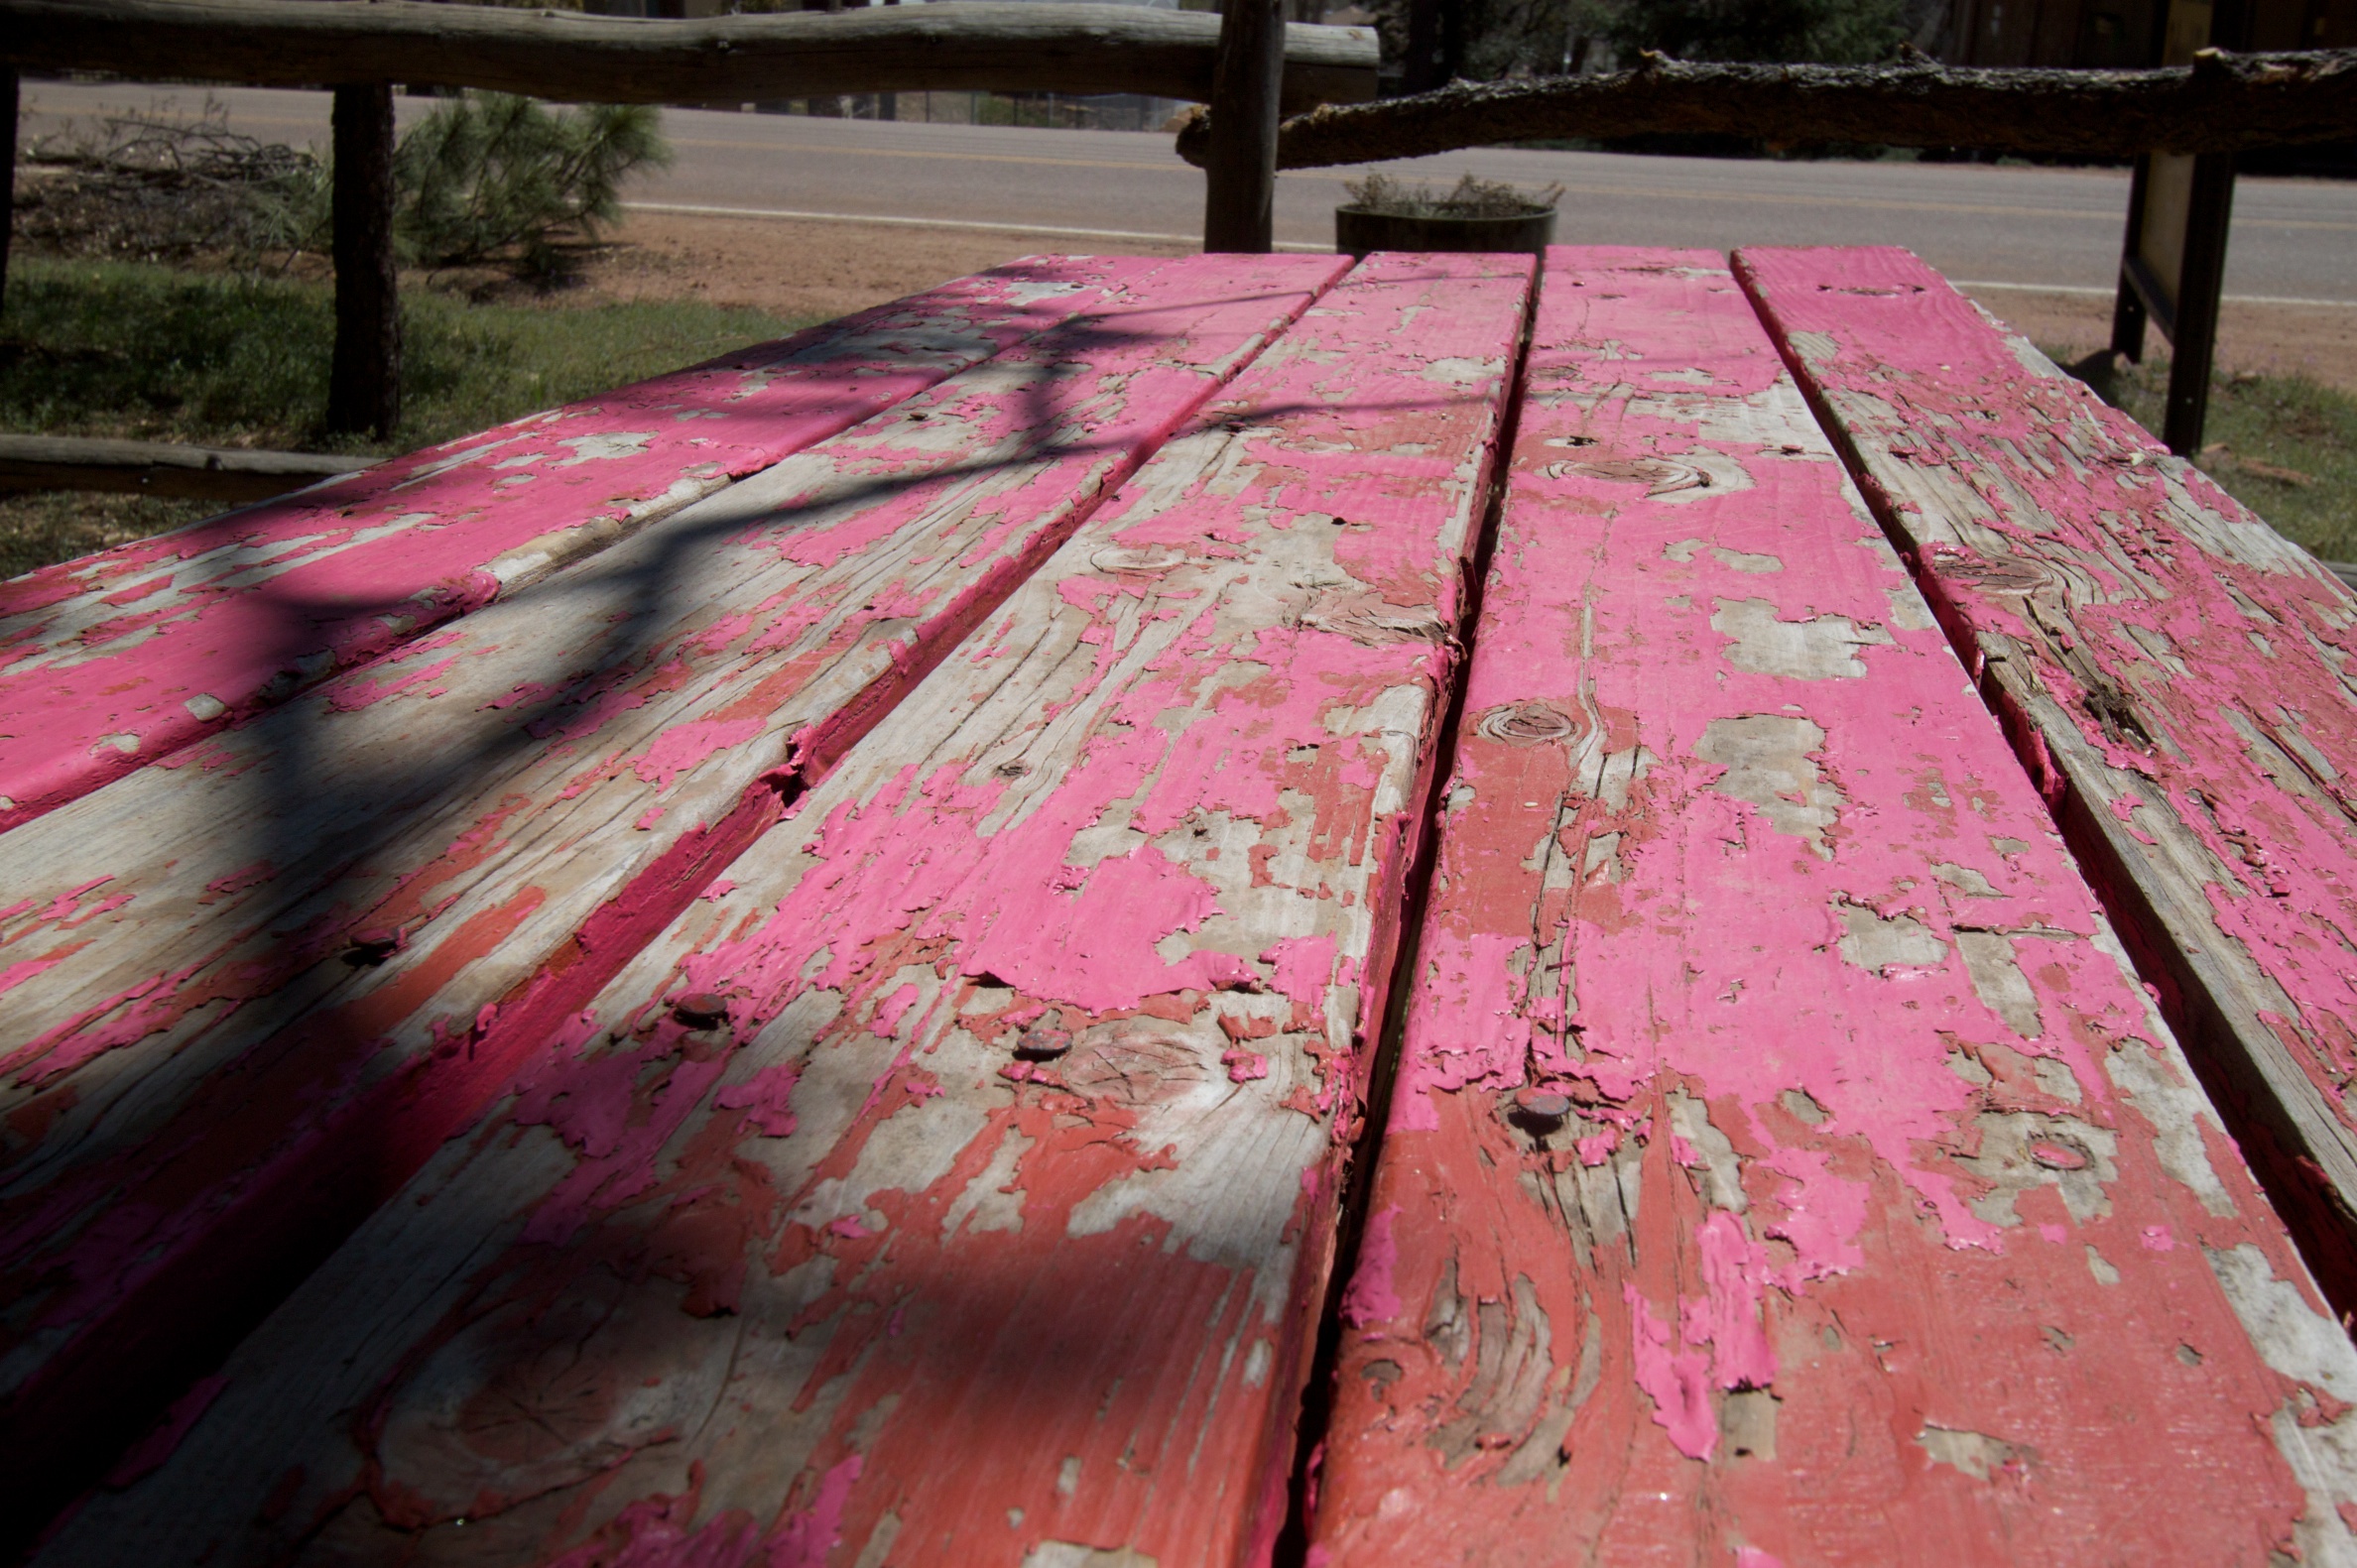
wood, flower, floor, roof, red, color, pink, art, flooring, outdoor structure